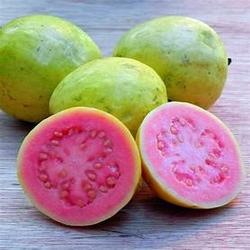
Label: Guava